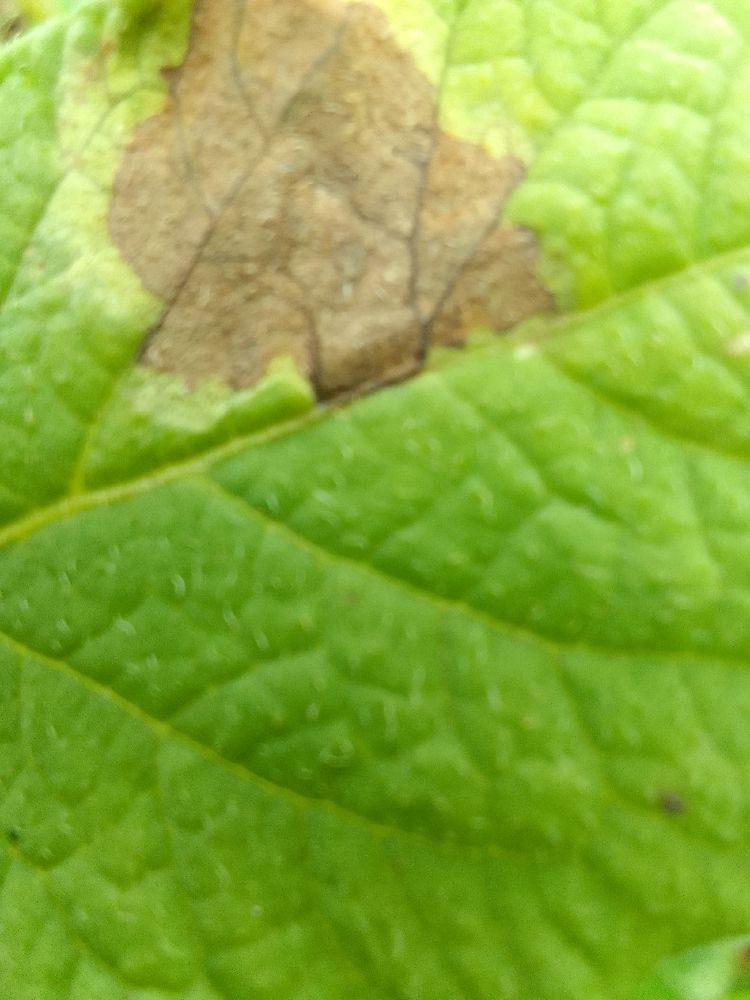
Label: Late blight